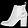
Label: Ankle boot